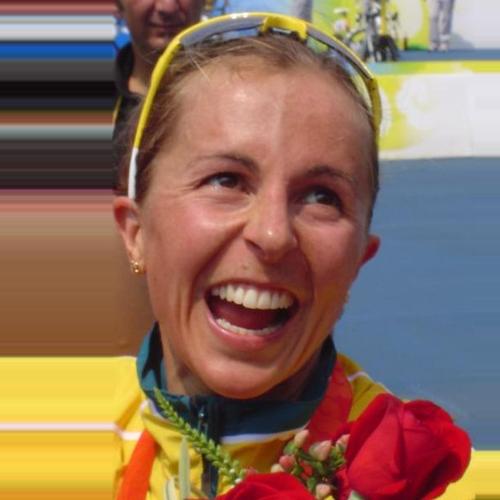
Age: 26